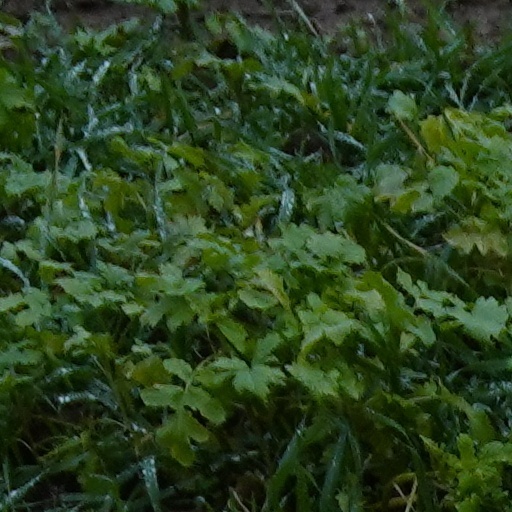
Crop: wheat